Homberg (Efze)

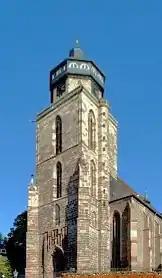
St. Mary's

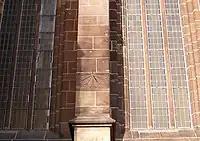
The tide dial at St Mary's

Homberg's town church, St. Marien's or St. Mary's, holds a special place in Hessian Protestantism: in 1526, Landgrave Philip the Magnanimous convened a synod in Homburg that sat in this church, marking the point in time when the Landgraviate of Hesse became Evangelical. Thus the church, one of the most important Gothic monuments in North Hesse, is sometimes called the "Reformationskirche Hessens" – the Reformation Church of Hesse.